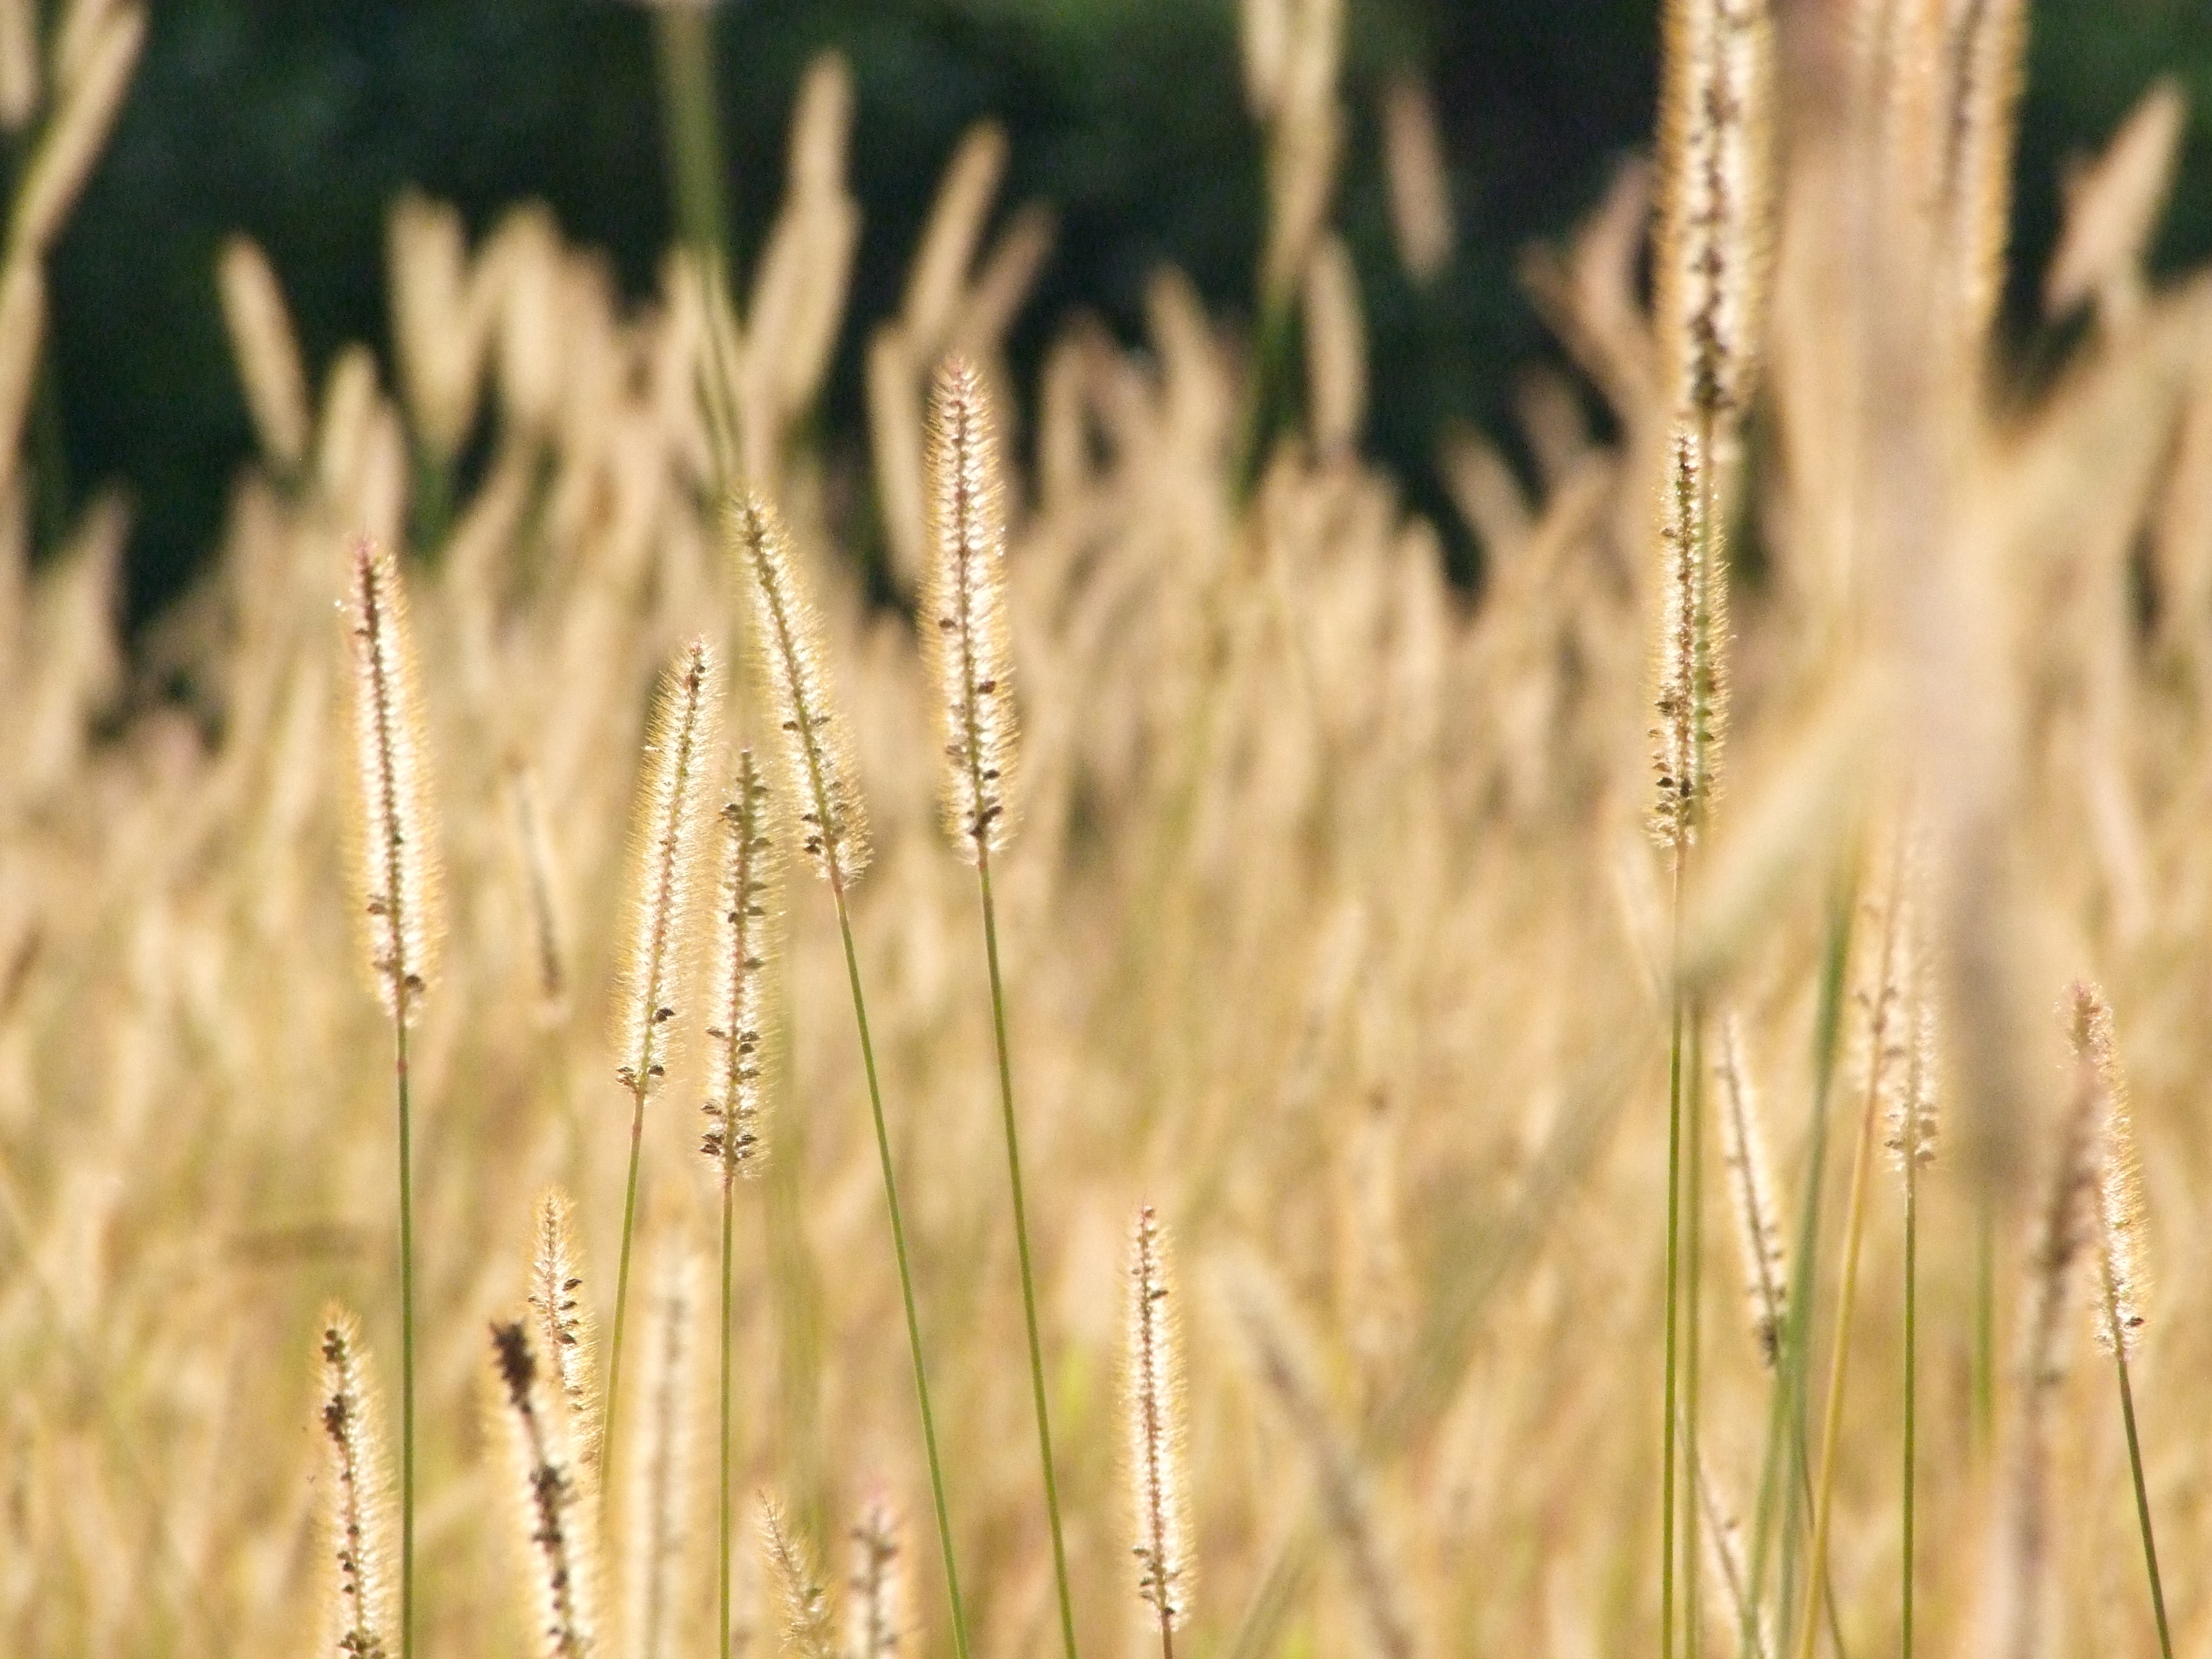
nature, grass, branch, plant, field, meadow, wheat, grain, prairie, sunlight, flower, crop, scenic, autumn, agriculture, flora, spike, close up, gold, grassland, cereals, macro photography, arable, flowering plant, grass family, plant stem, land plant, phragmites